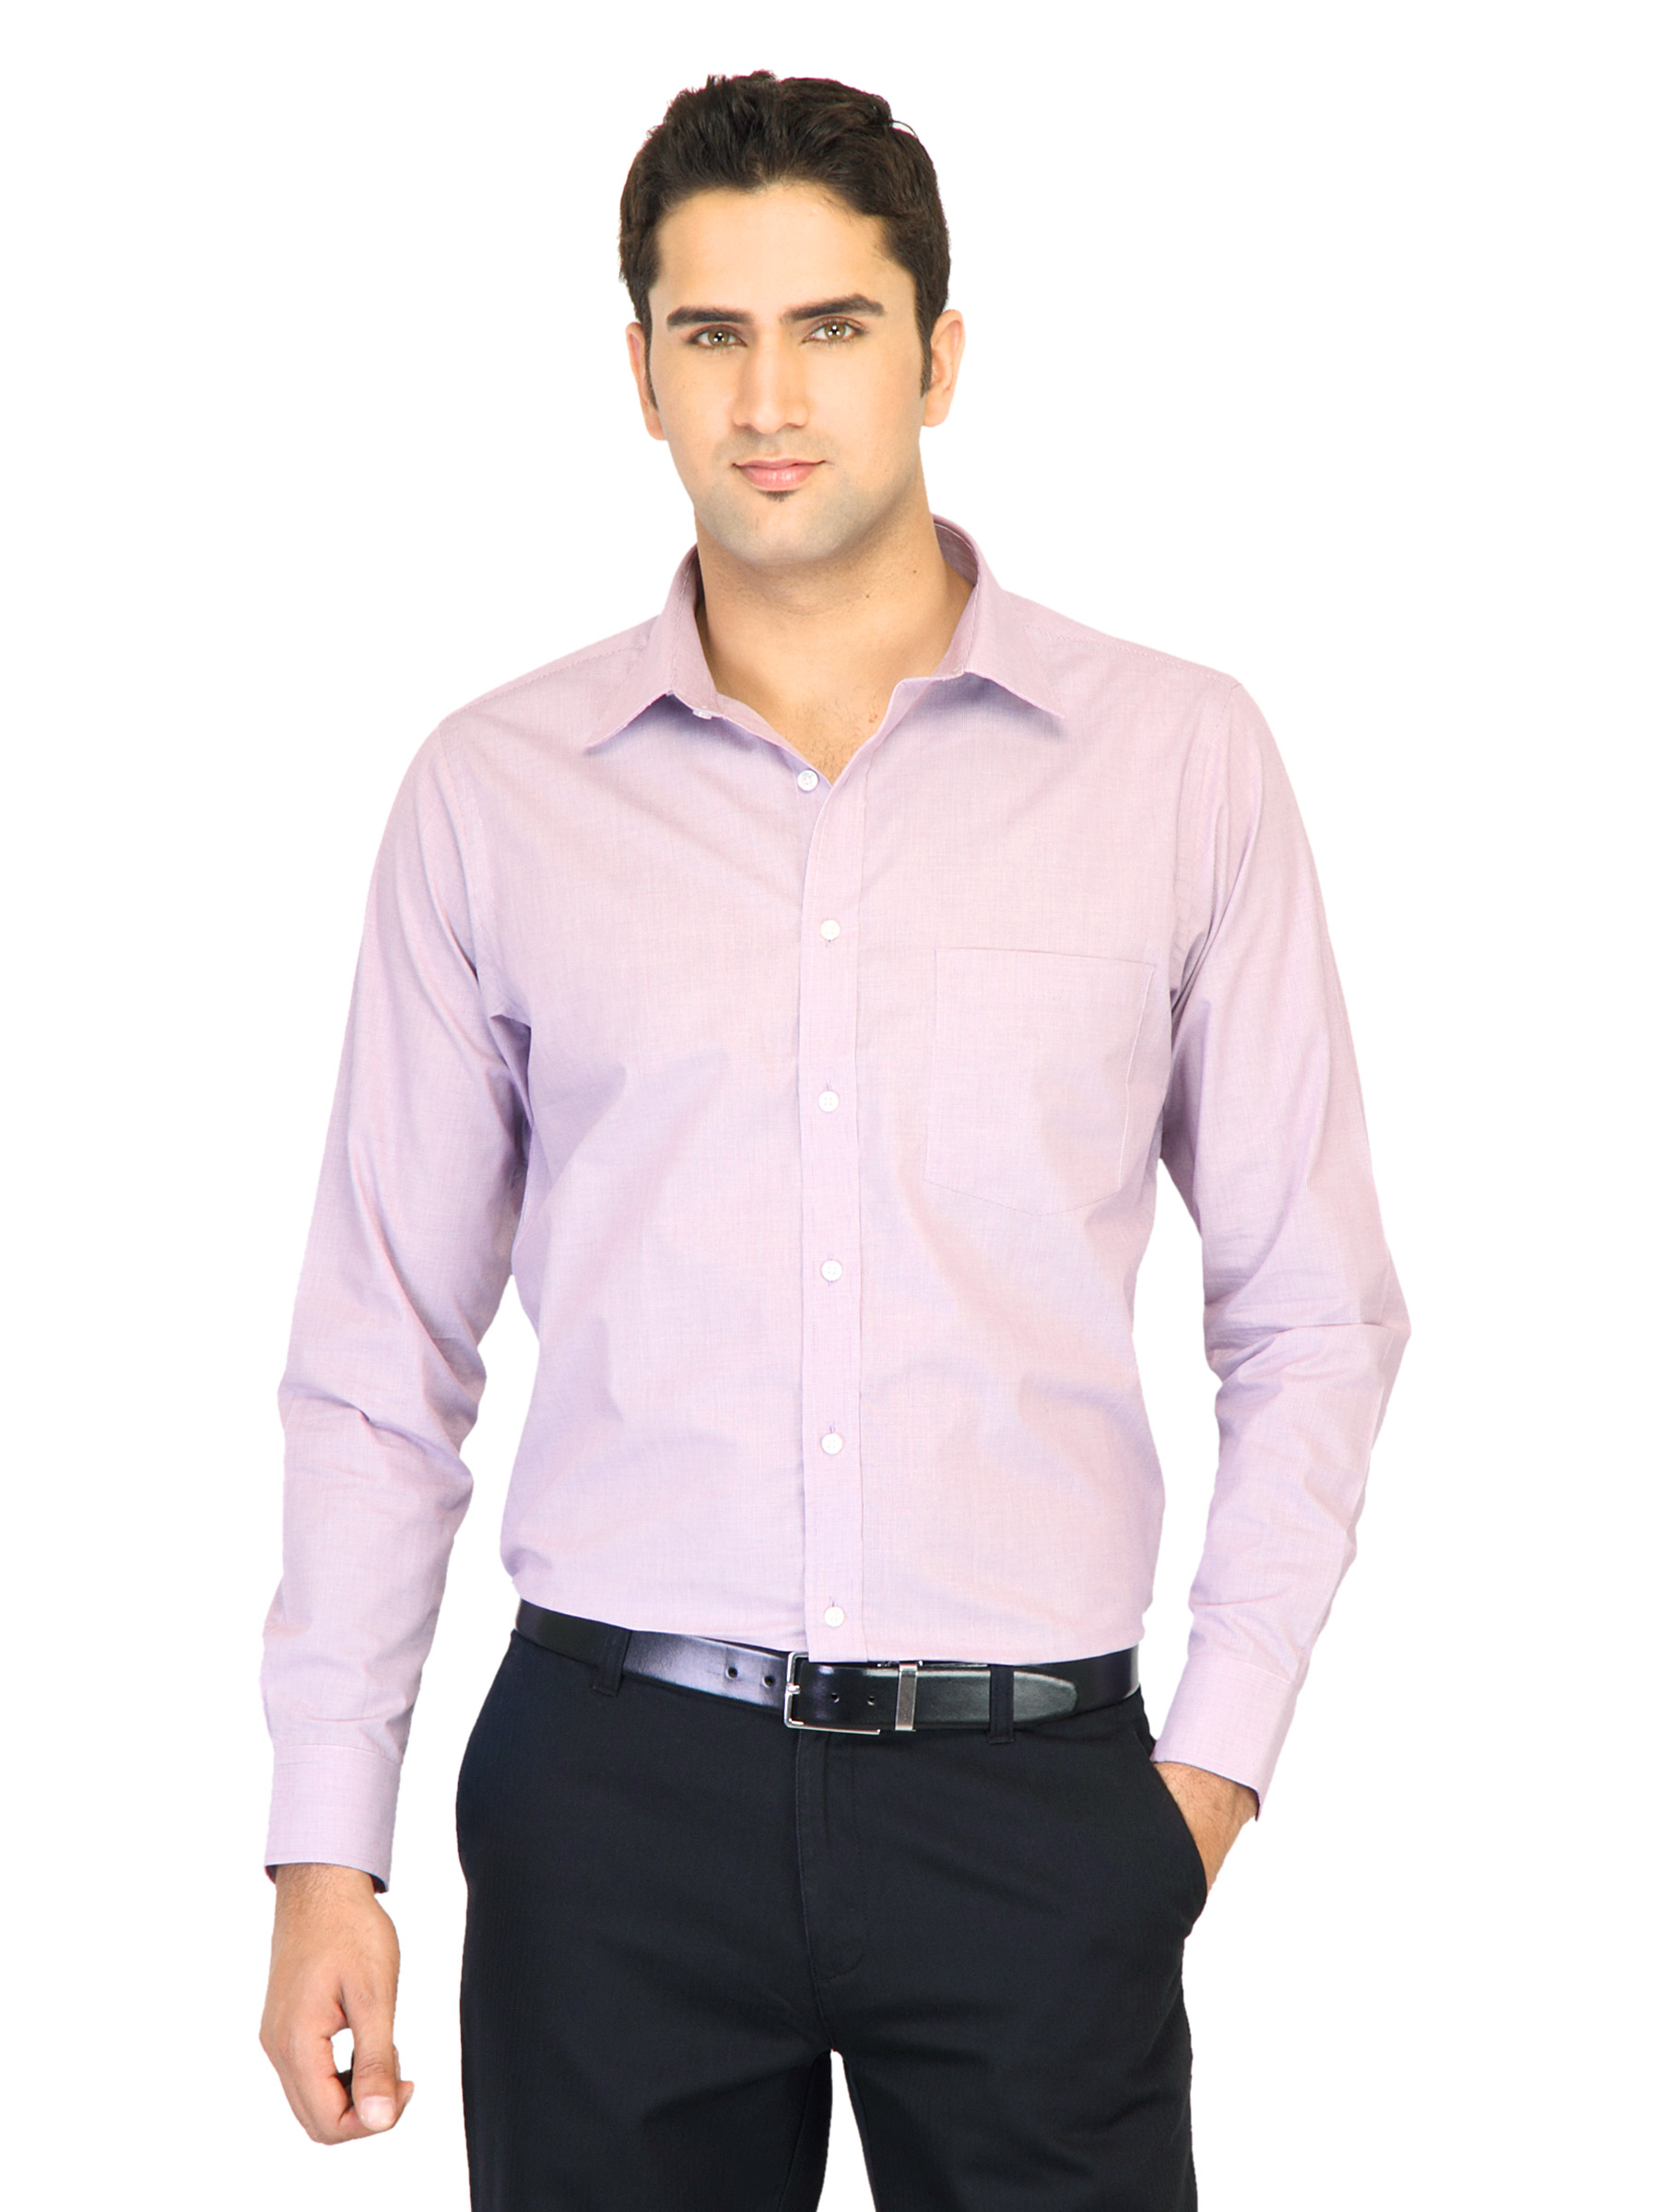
Belmonte Men Solid Purple Shirts
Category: Apparel / Topwear / Shirts
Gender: Men
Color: Purple
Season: Fall 2011
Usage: Formal